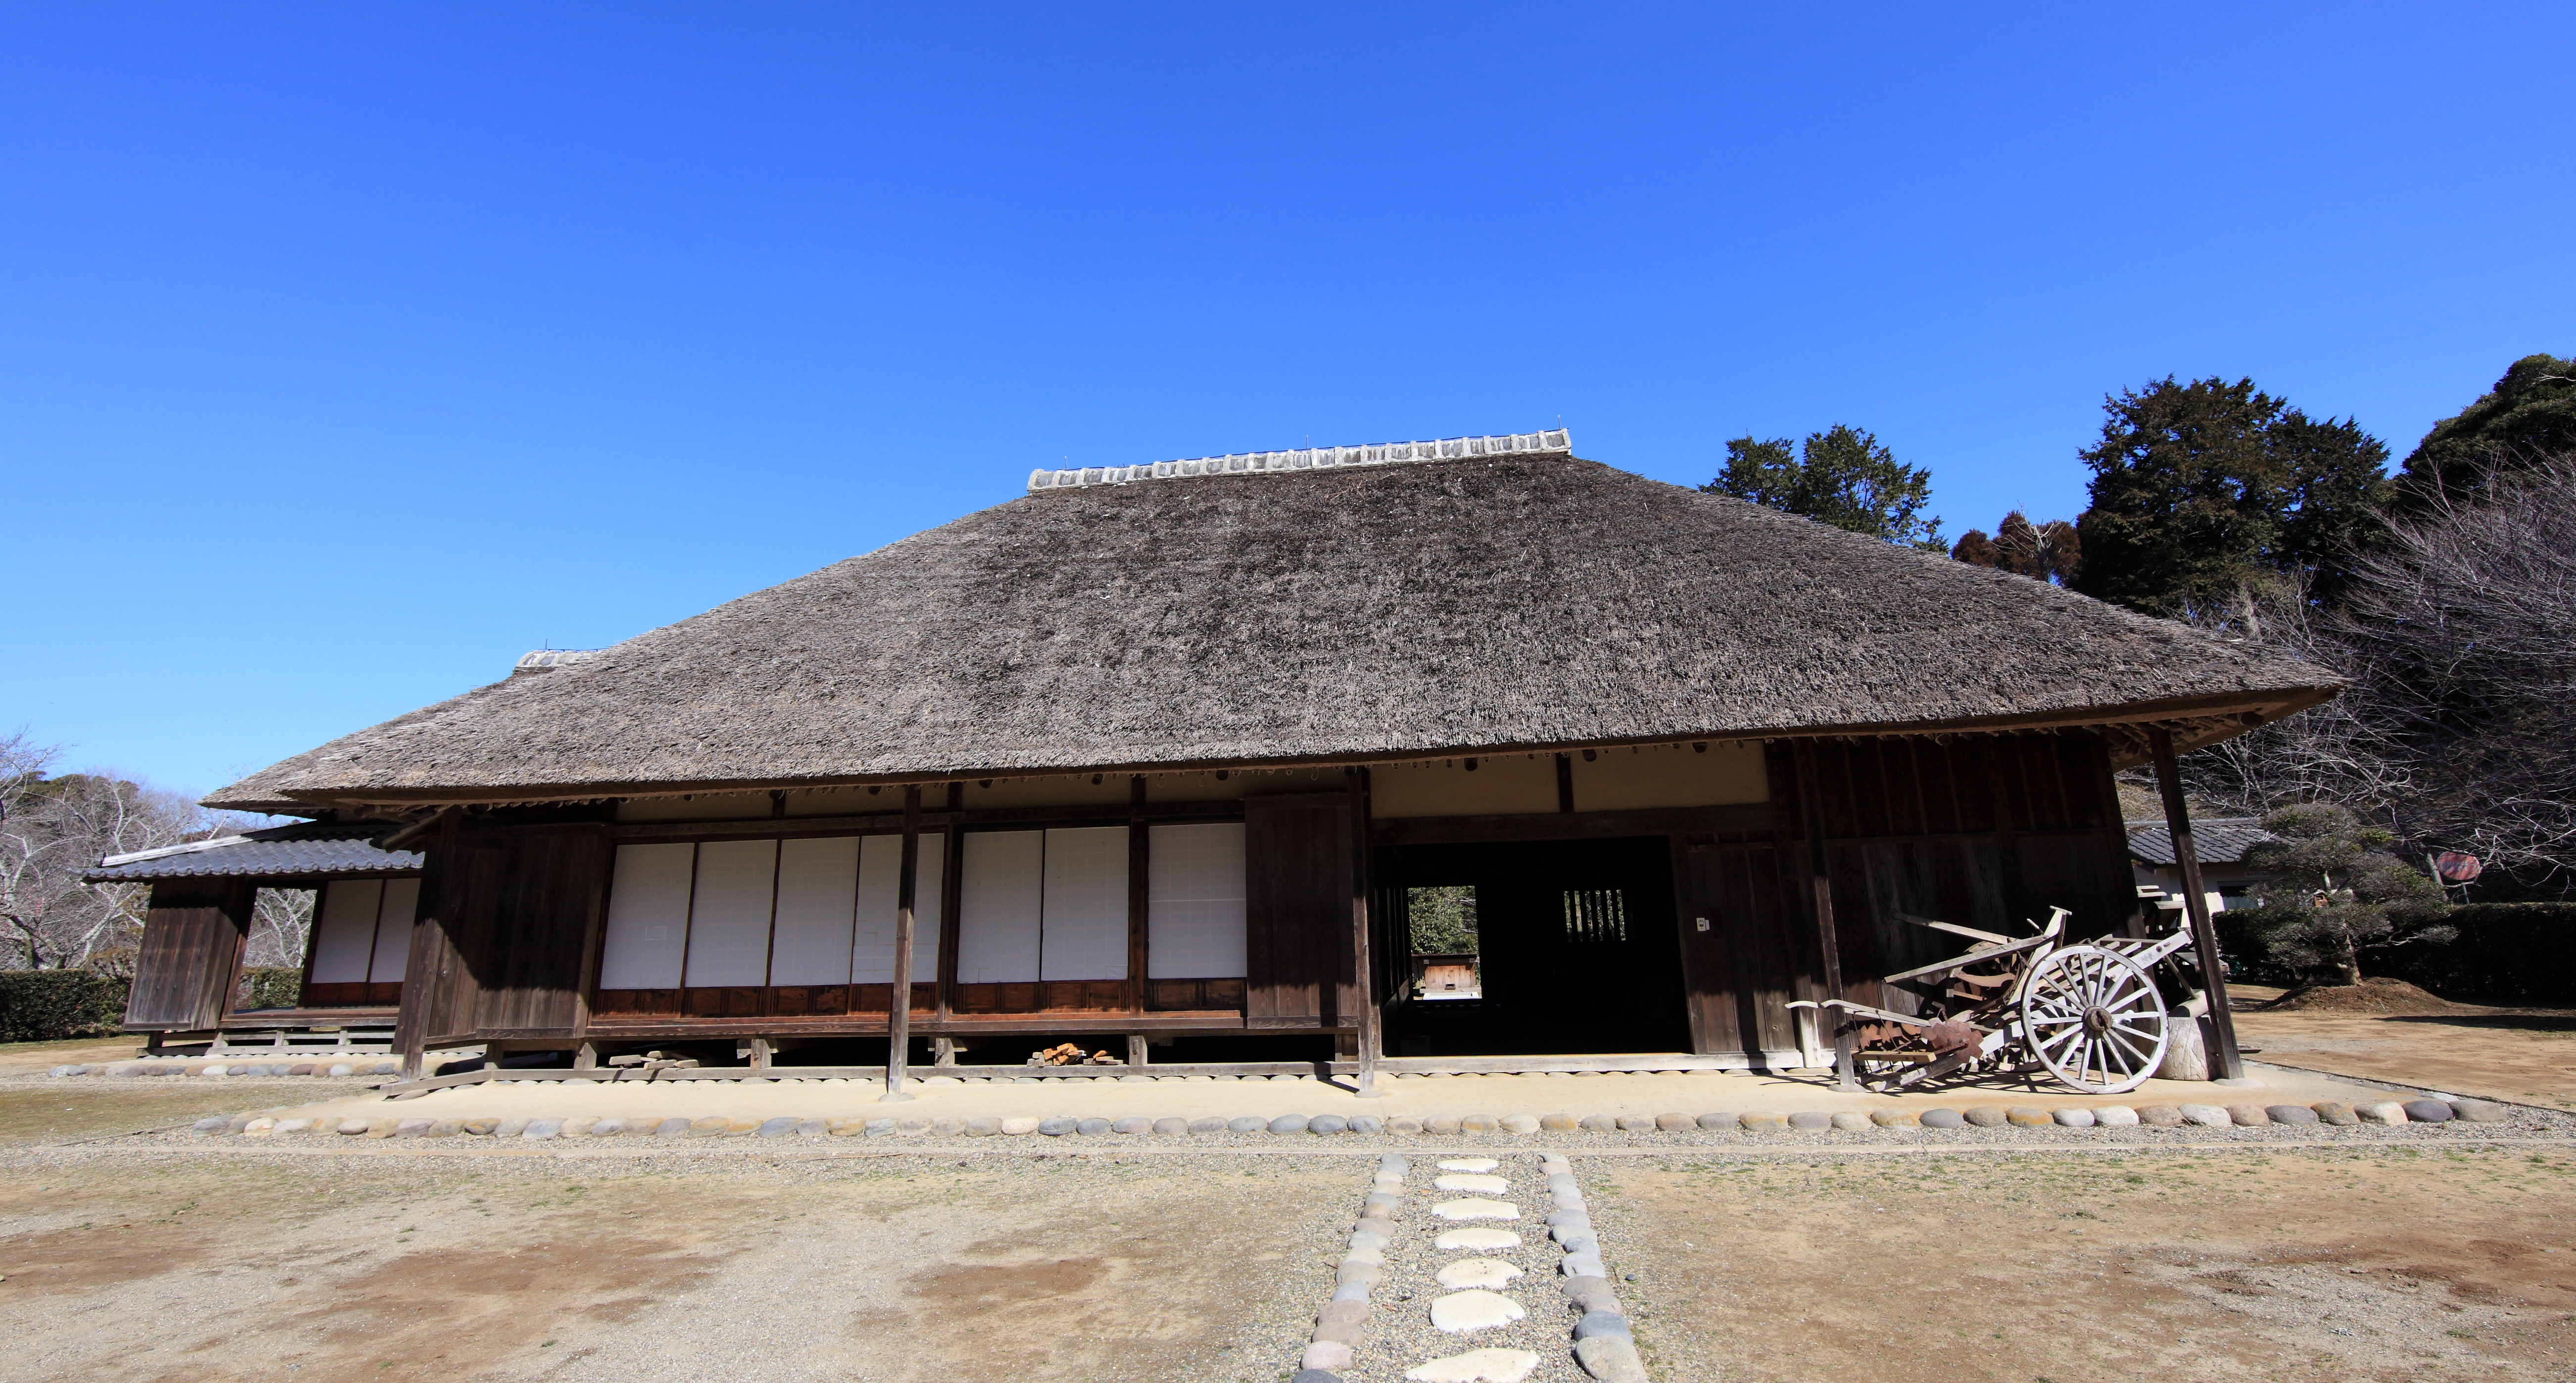
architecture, farm, house, roof, home, hut, village, high, cottage, ancient, residence, property, exterior, asahi, design, japanese, farmhouse, 5d, style, hires, estate, markii, traditional, thatched, folk, hi, res, resolution, chiba, thatchedroof, thatching, real estate